Formula One drivers from New Zealand

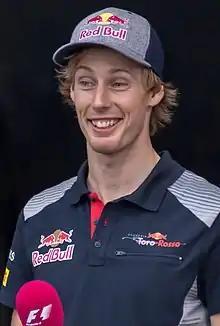
Brendon Hartley in 2017

Brendon Hartley made his debut at the 2017 United States Grand Prix for Scuderia Toro Rosso, substituting for Pierre Gasly. He remained the Toro Rosso driver for the rest of the 2017 season and then drove for the team in the 2018 season as well.